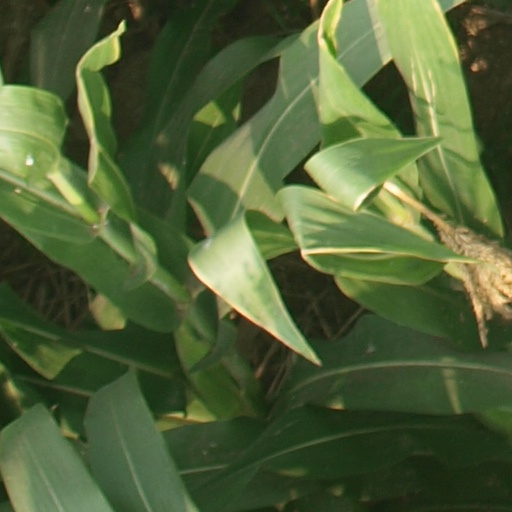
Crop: maize; corn